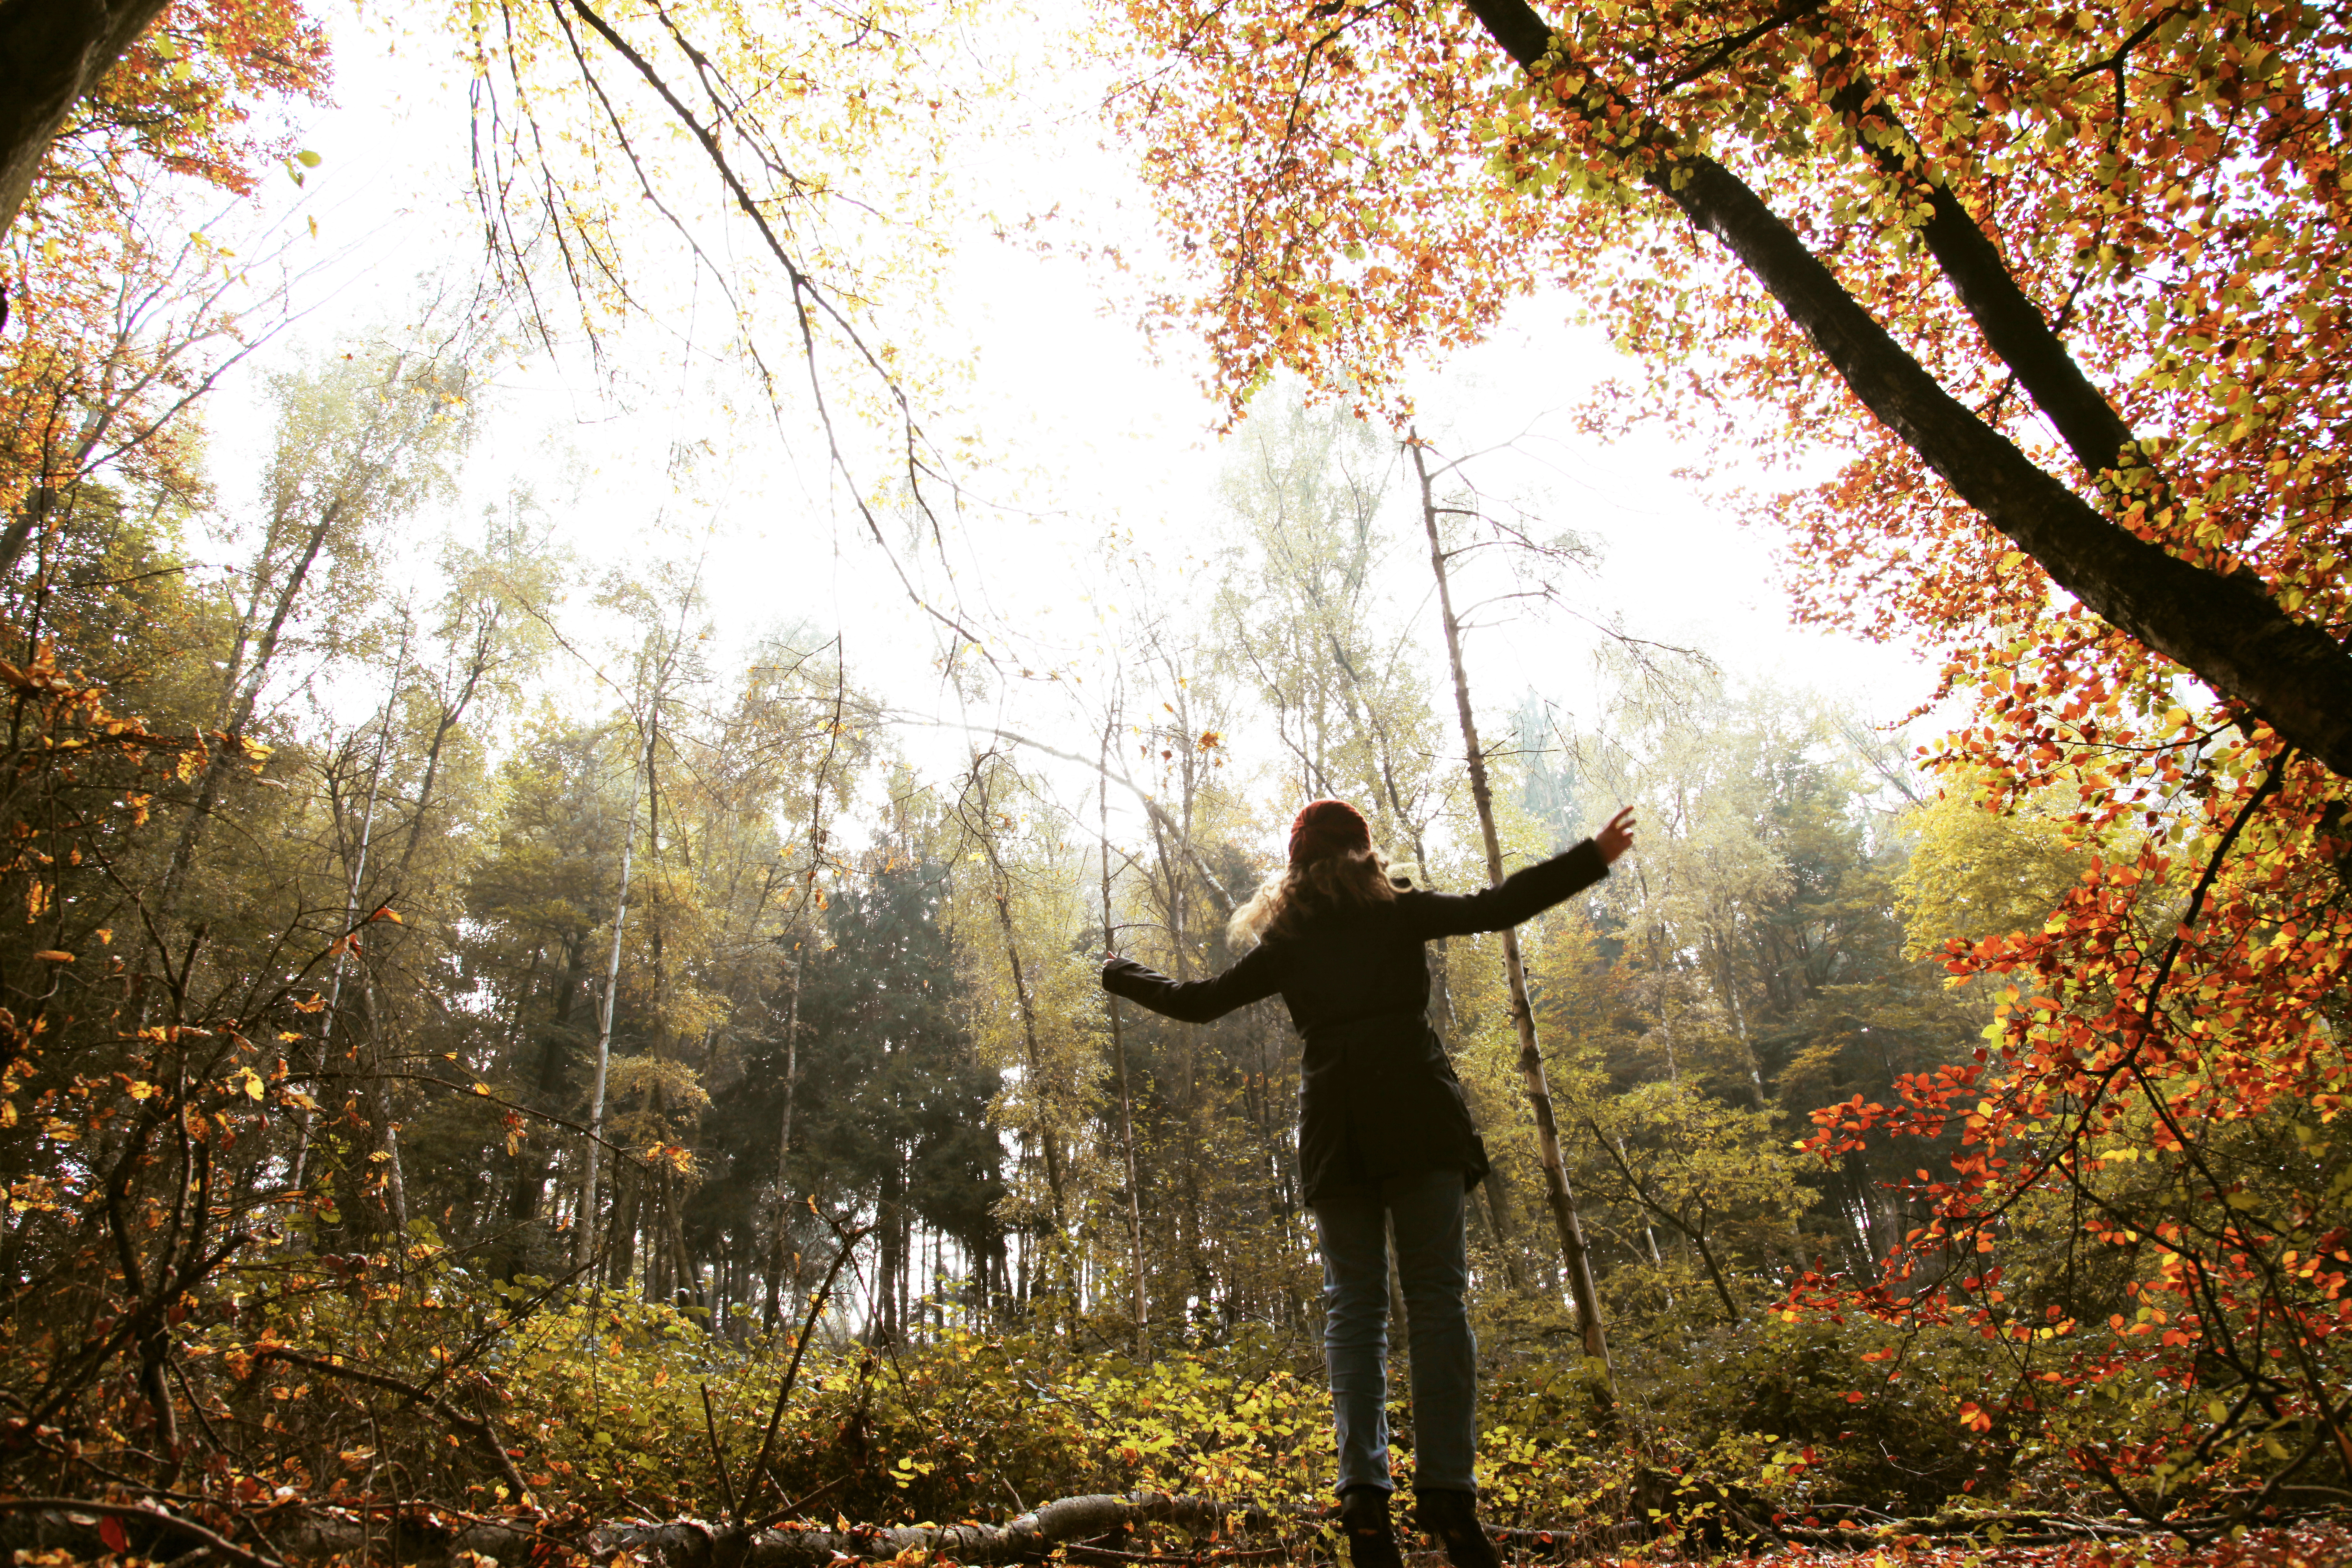
woman, female, person, in, forest, full length, autumn, leaves, trees, lifestyle, nature, woods, foliage, fall, rear view, jumping, fun, outside, People in nature, tree, leaf, natural environment, branch, woodland, atmospheric phenomenon, sunlight, natural landscape, light, sky, woody plant, deciduous, plant, photography, Northern hardwood forest, grass, wood, landscape, old growth forest, happy, grove, twig